Schöfflisdorf

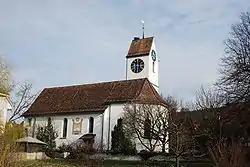
Church of Schöfflisdorf

Schöfflisdorf has a population (as of ) of . , 9.8% of the population was made up of foreign nationals. Over the last 10 years the population has grown at a rate of 10.4%. Most of the population speaks German (92.2%), with Albanian being second most common ( 2.0%) and Italian being third ( 1.4%).